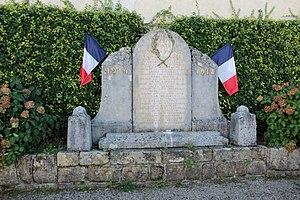
Le monument aux morts
La Roche-Canillac est une commune française située dans le département de la Corrèze en région Nouvelle-Aquitaine.